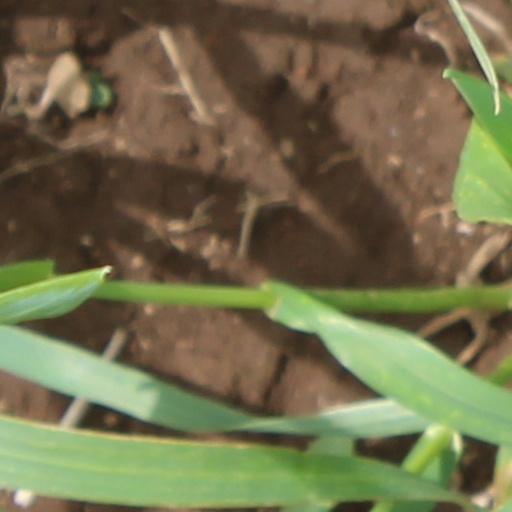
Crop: wheat